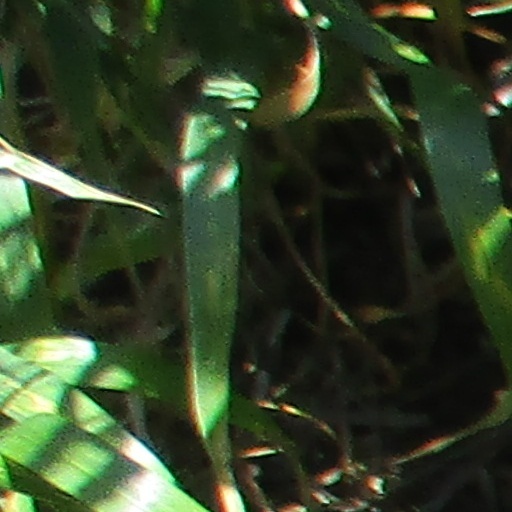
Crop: wheat